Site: brandenburg
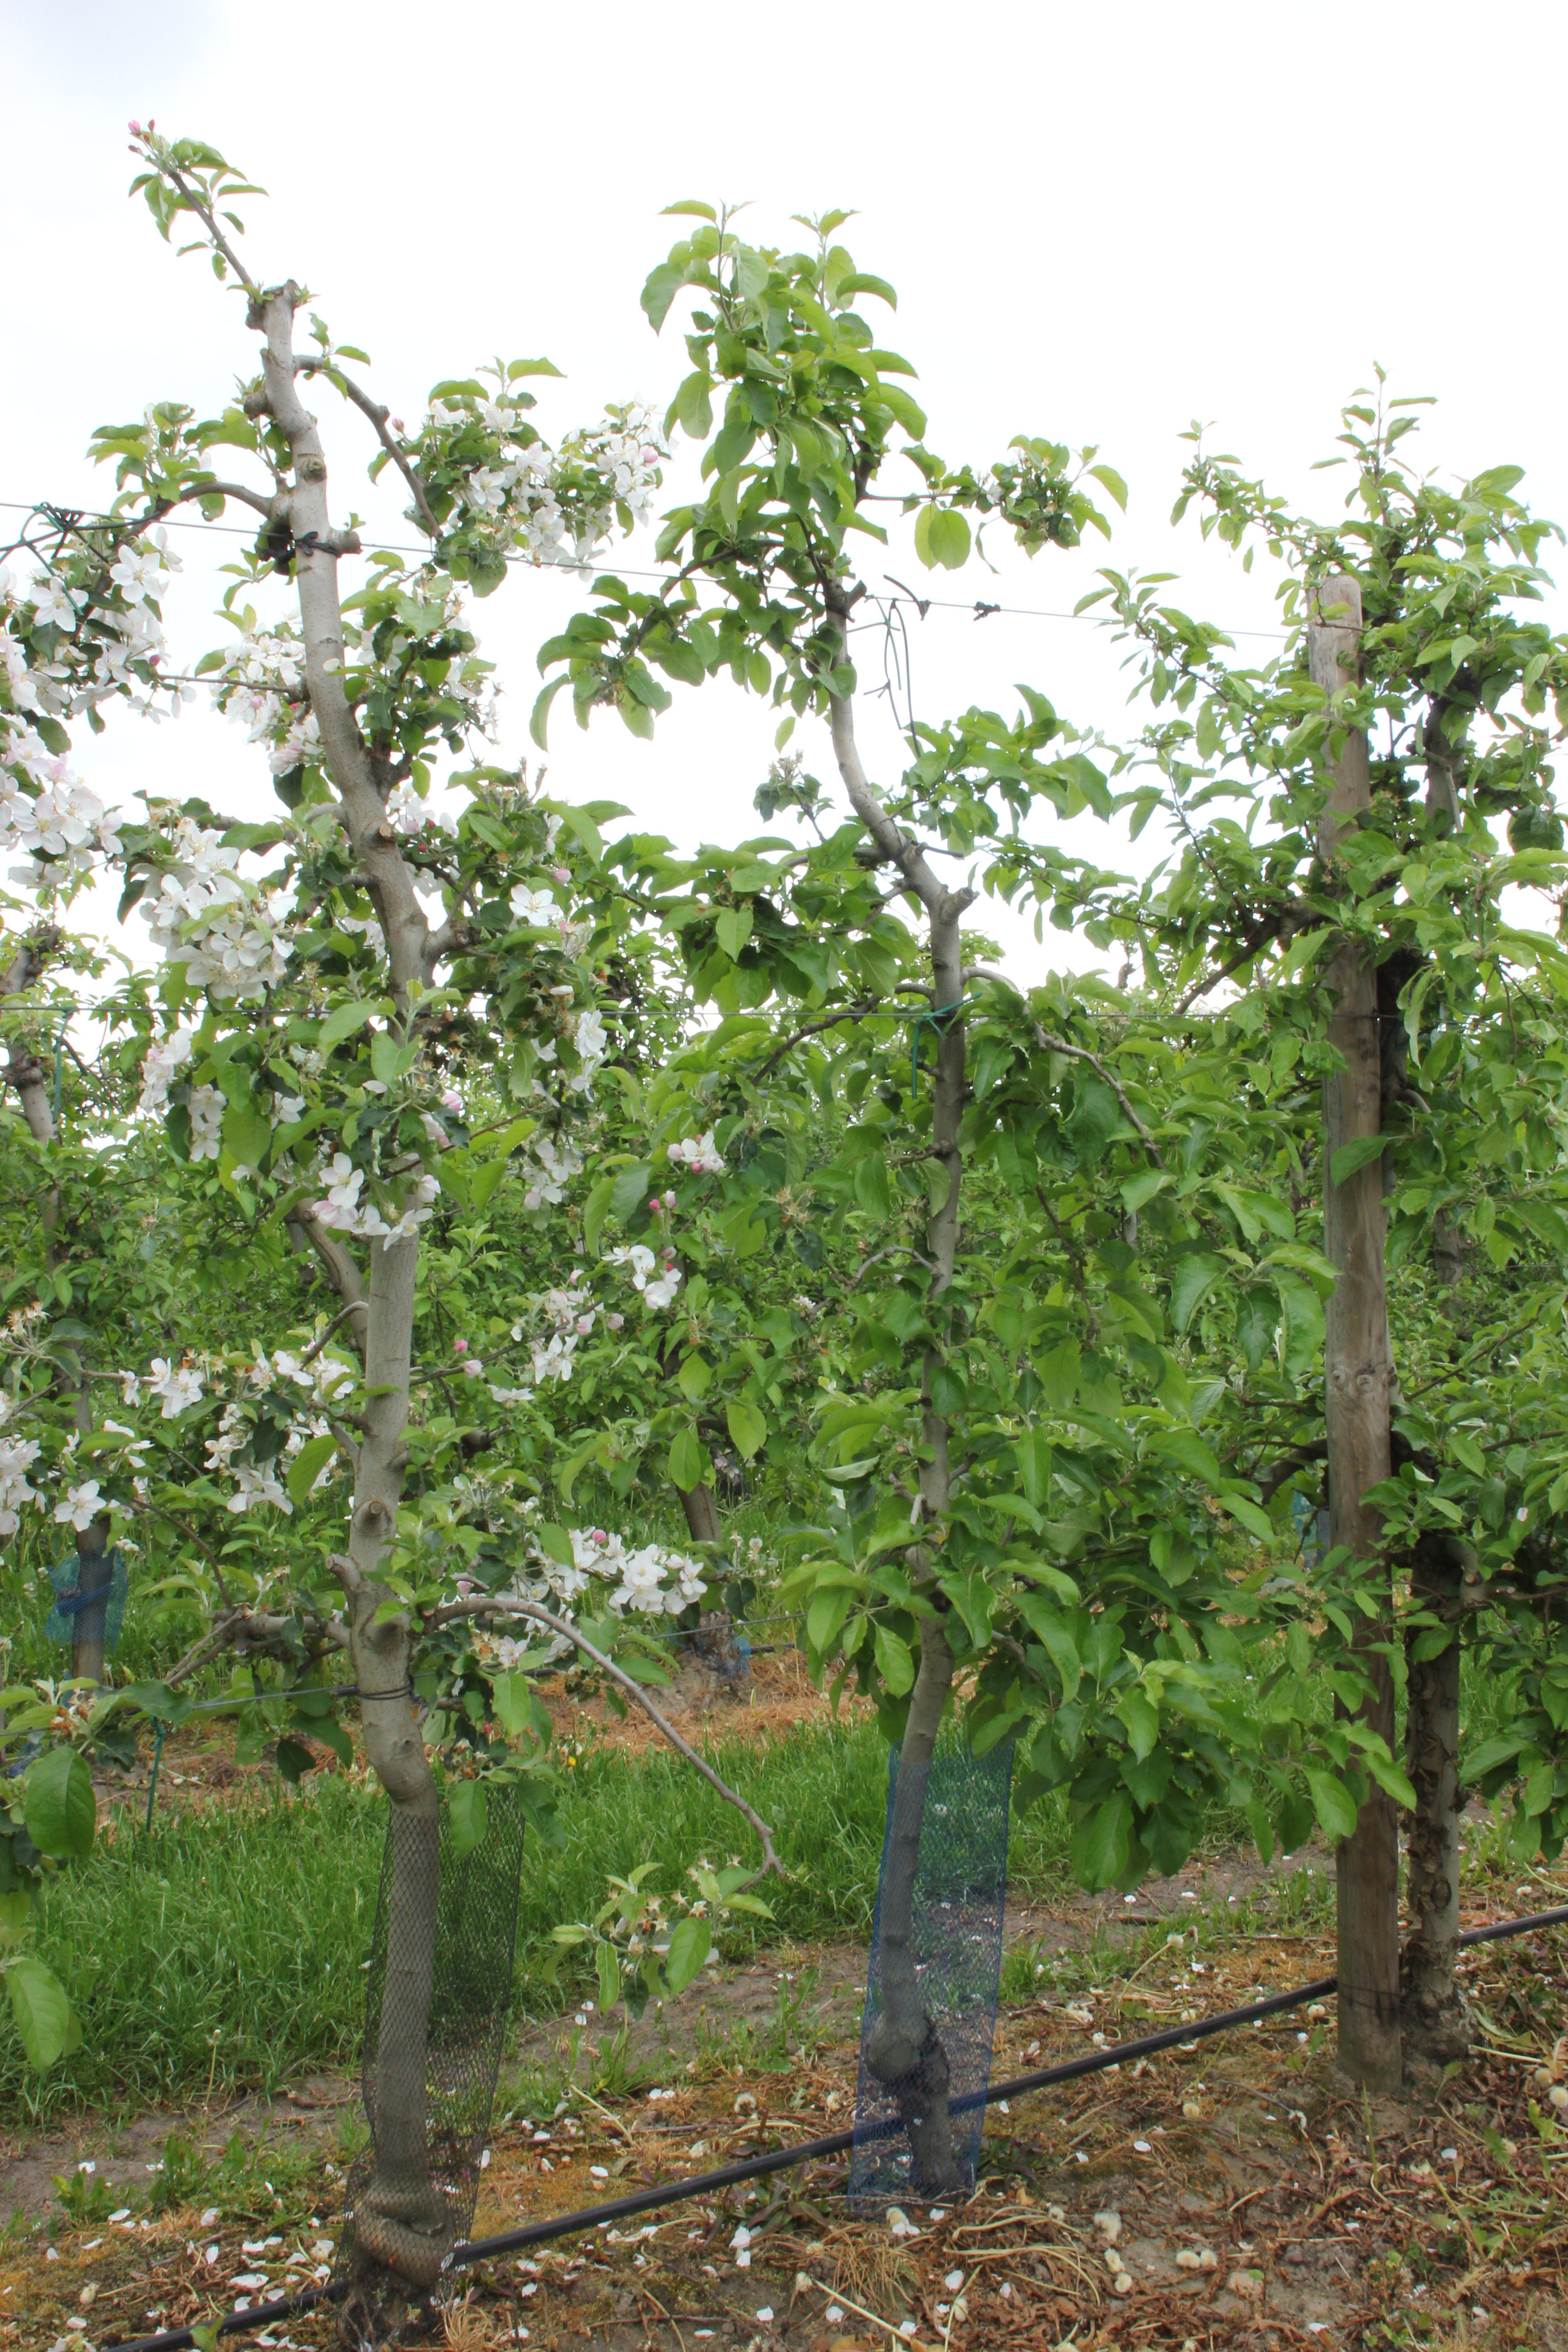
Growth stage (BBCH 67): Flowering